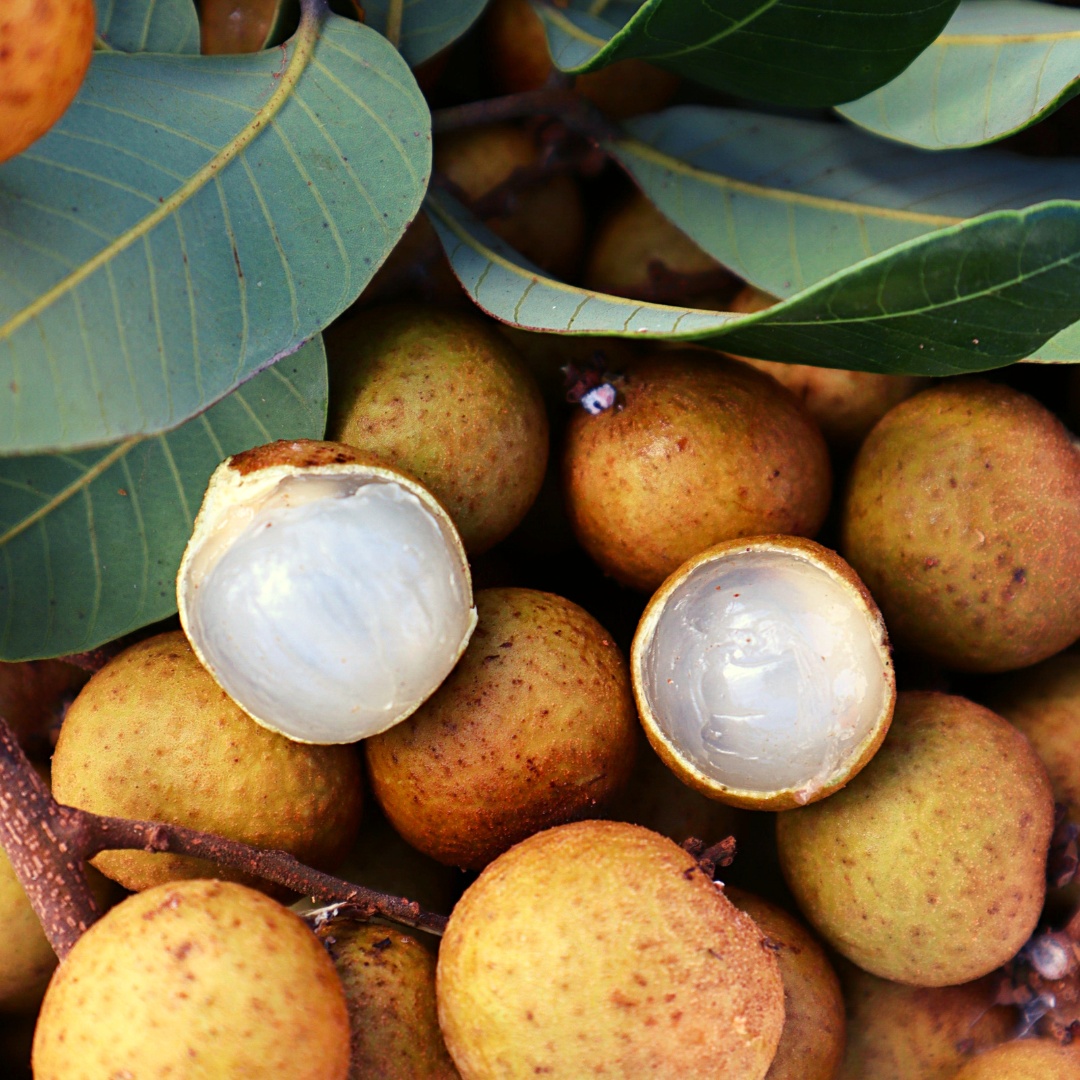
Longan
Longan Fruit - The "Dragon's Eye" from Asia Dimocarpus Longan , known as Longan, is part of the Soapberry family , alongside fruits like Lychee and Rambutan. Native to Myanmar and South China, Longan has been celebrated for its cultural, culinary, and medicinal value . Our Longan is responsibly sourced from the finest farms, ensuring a direct journey from farm to your table. Longan's appeal lies in its thin, leathery shell that encases a juicy, sweet flesh with a translucent appearance, earning it the nickname "Dragon's Eye". Beyond its taste, Longan is a powerhouse of antioxidants, vitamins (C and A), and minerals (Iron, Magnesium, Potassium) , making it a perfect addition to a healthy diet. Important: We cannot ship Longan to California due to agricultural restrictions. Please consider this before placing your order. Our commitment to quality means packing each box to capacity with the freshest Longan. Anticipate delivery times, as Longan ripens quickly, especially in warmer climates. We schedule shipping at the start of the week following your purchase to ensure optimal freshness. Have questions? Our Shipping Guide provides all the answers. Discover more about fruit care in Our Ripening Guide . Please see our Refund Policy before placing your order. Longan Fruit Pro Tips Enjoy Longan fruit at its peak: ripe and ready to delight your taste buds. Simply crack open the shell to reveal the luscious flesh surrounding the inedible seed. Indulge in the sweet and tangy flavor that makes Longan one of the most sought-after tropical fruits. View this post on Instagram A post shared by iHeart Fruit Box (@iheartfruitbox)
Brand: iHeartFruitBox
Category: Food, Beverages & Tobacco > Food Items > Fruits & Vegetables > Fresh & Frozen Fruits > Longan